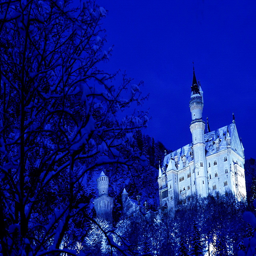
romanesque revival structure in a winter night